Legislative history of United States four-star officers from 2017

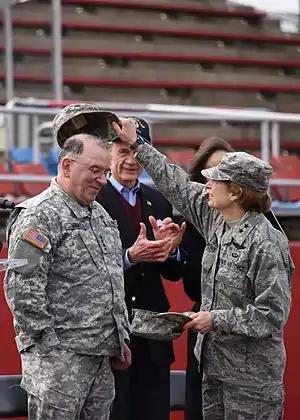
Retired Delaware adjutant general Francis D. Vavala was promoted to the state rank of general.

Congress gave service chiefs a statutory four-year term starting in 1969, with extensions beyond four years needing special legislation except during war or national emergency. The chairman of the Joint Chiefs of Staff (CJCS) typically also served four years in renewable two-year terms, as did the vice chairman. The chief of the National Guard Bureau, added to the JCS in 2008, inherited the four-year term limit set in 1920 for the chief of the Militia Bureau, and the National Defense Authorization Act for Fiscal Year 2017 (2017 NDAA) gave a single four-year term to the remaining JCS members, starting in 2019 for the chairman and 2021 for the vice chairman.